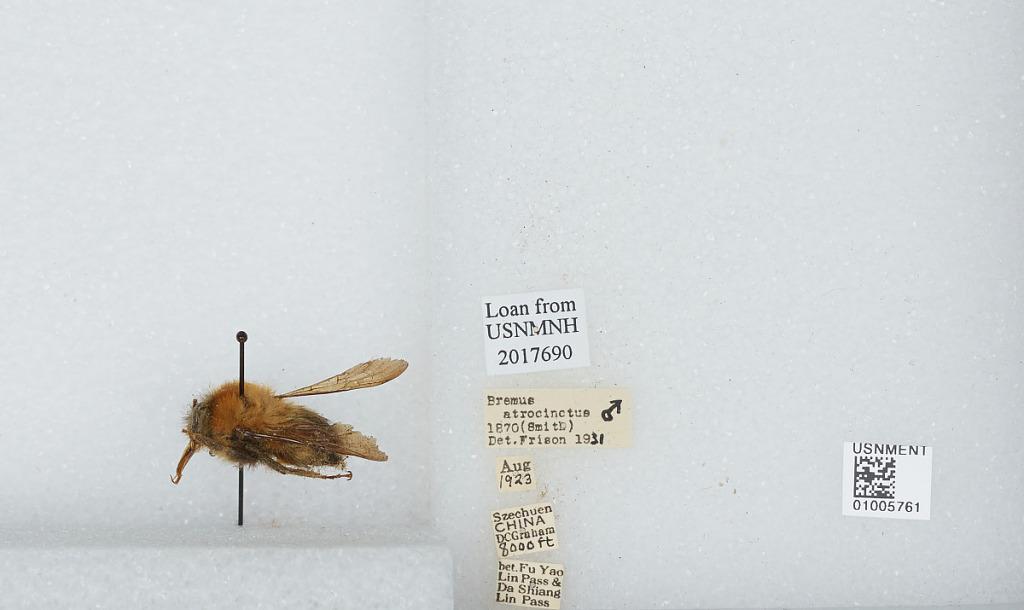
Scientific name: Bombus (Festivobombus) festivus Smith
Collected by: D. Graham
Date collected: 1923-8-
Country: China
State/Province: Sichuan
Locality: between Fu Yao Lin Pass and Da Shiang Lin Pass
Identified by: Frison